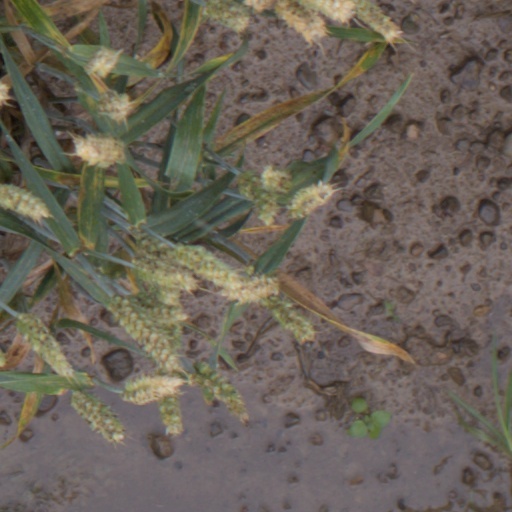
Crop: wheat